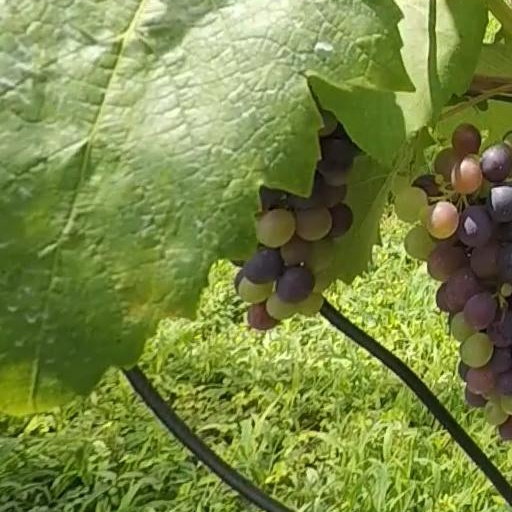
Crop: grape